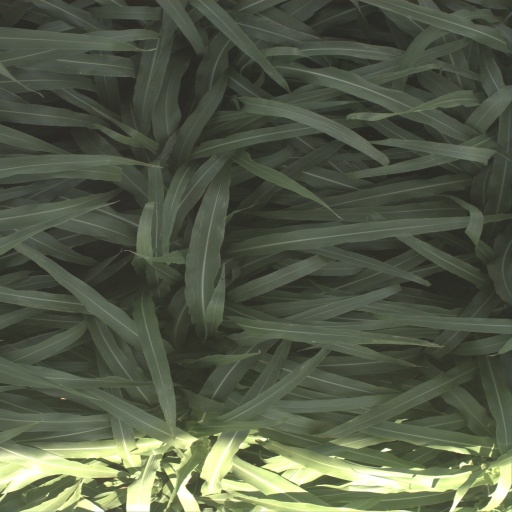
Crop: sorghum